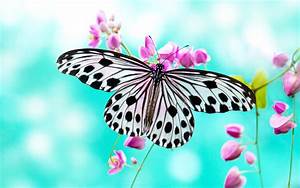
Label: farfalla